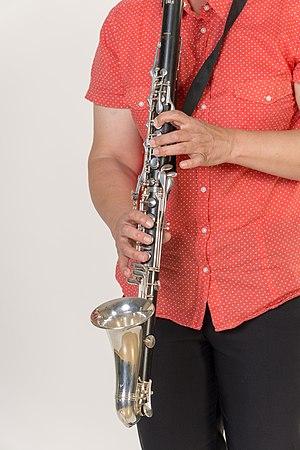
La clarinette alto est souvent utilisée en orchestre d'harmonie, en ensemble de clarinettes et en orchestre d'anches simples.